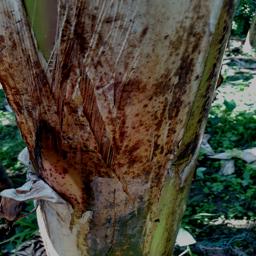
Label: PSEUDOSTEM WEEVIL